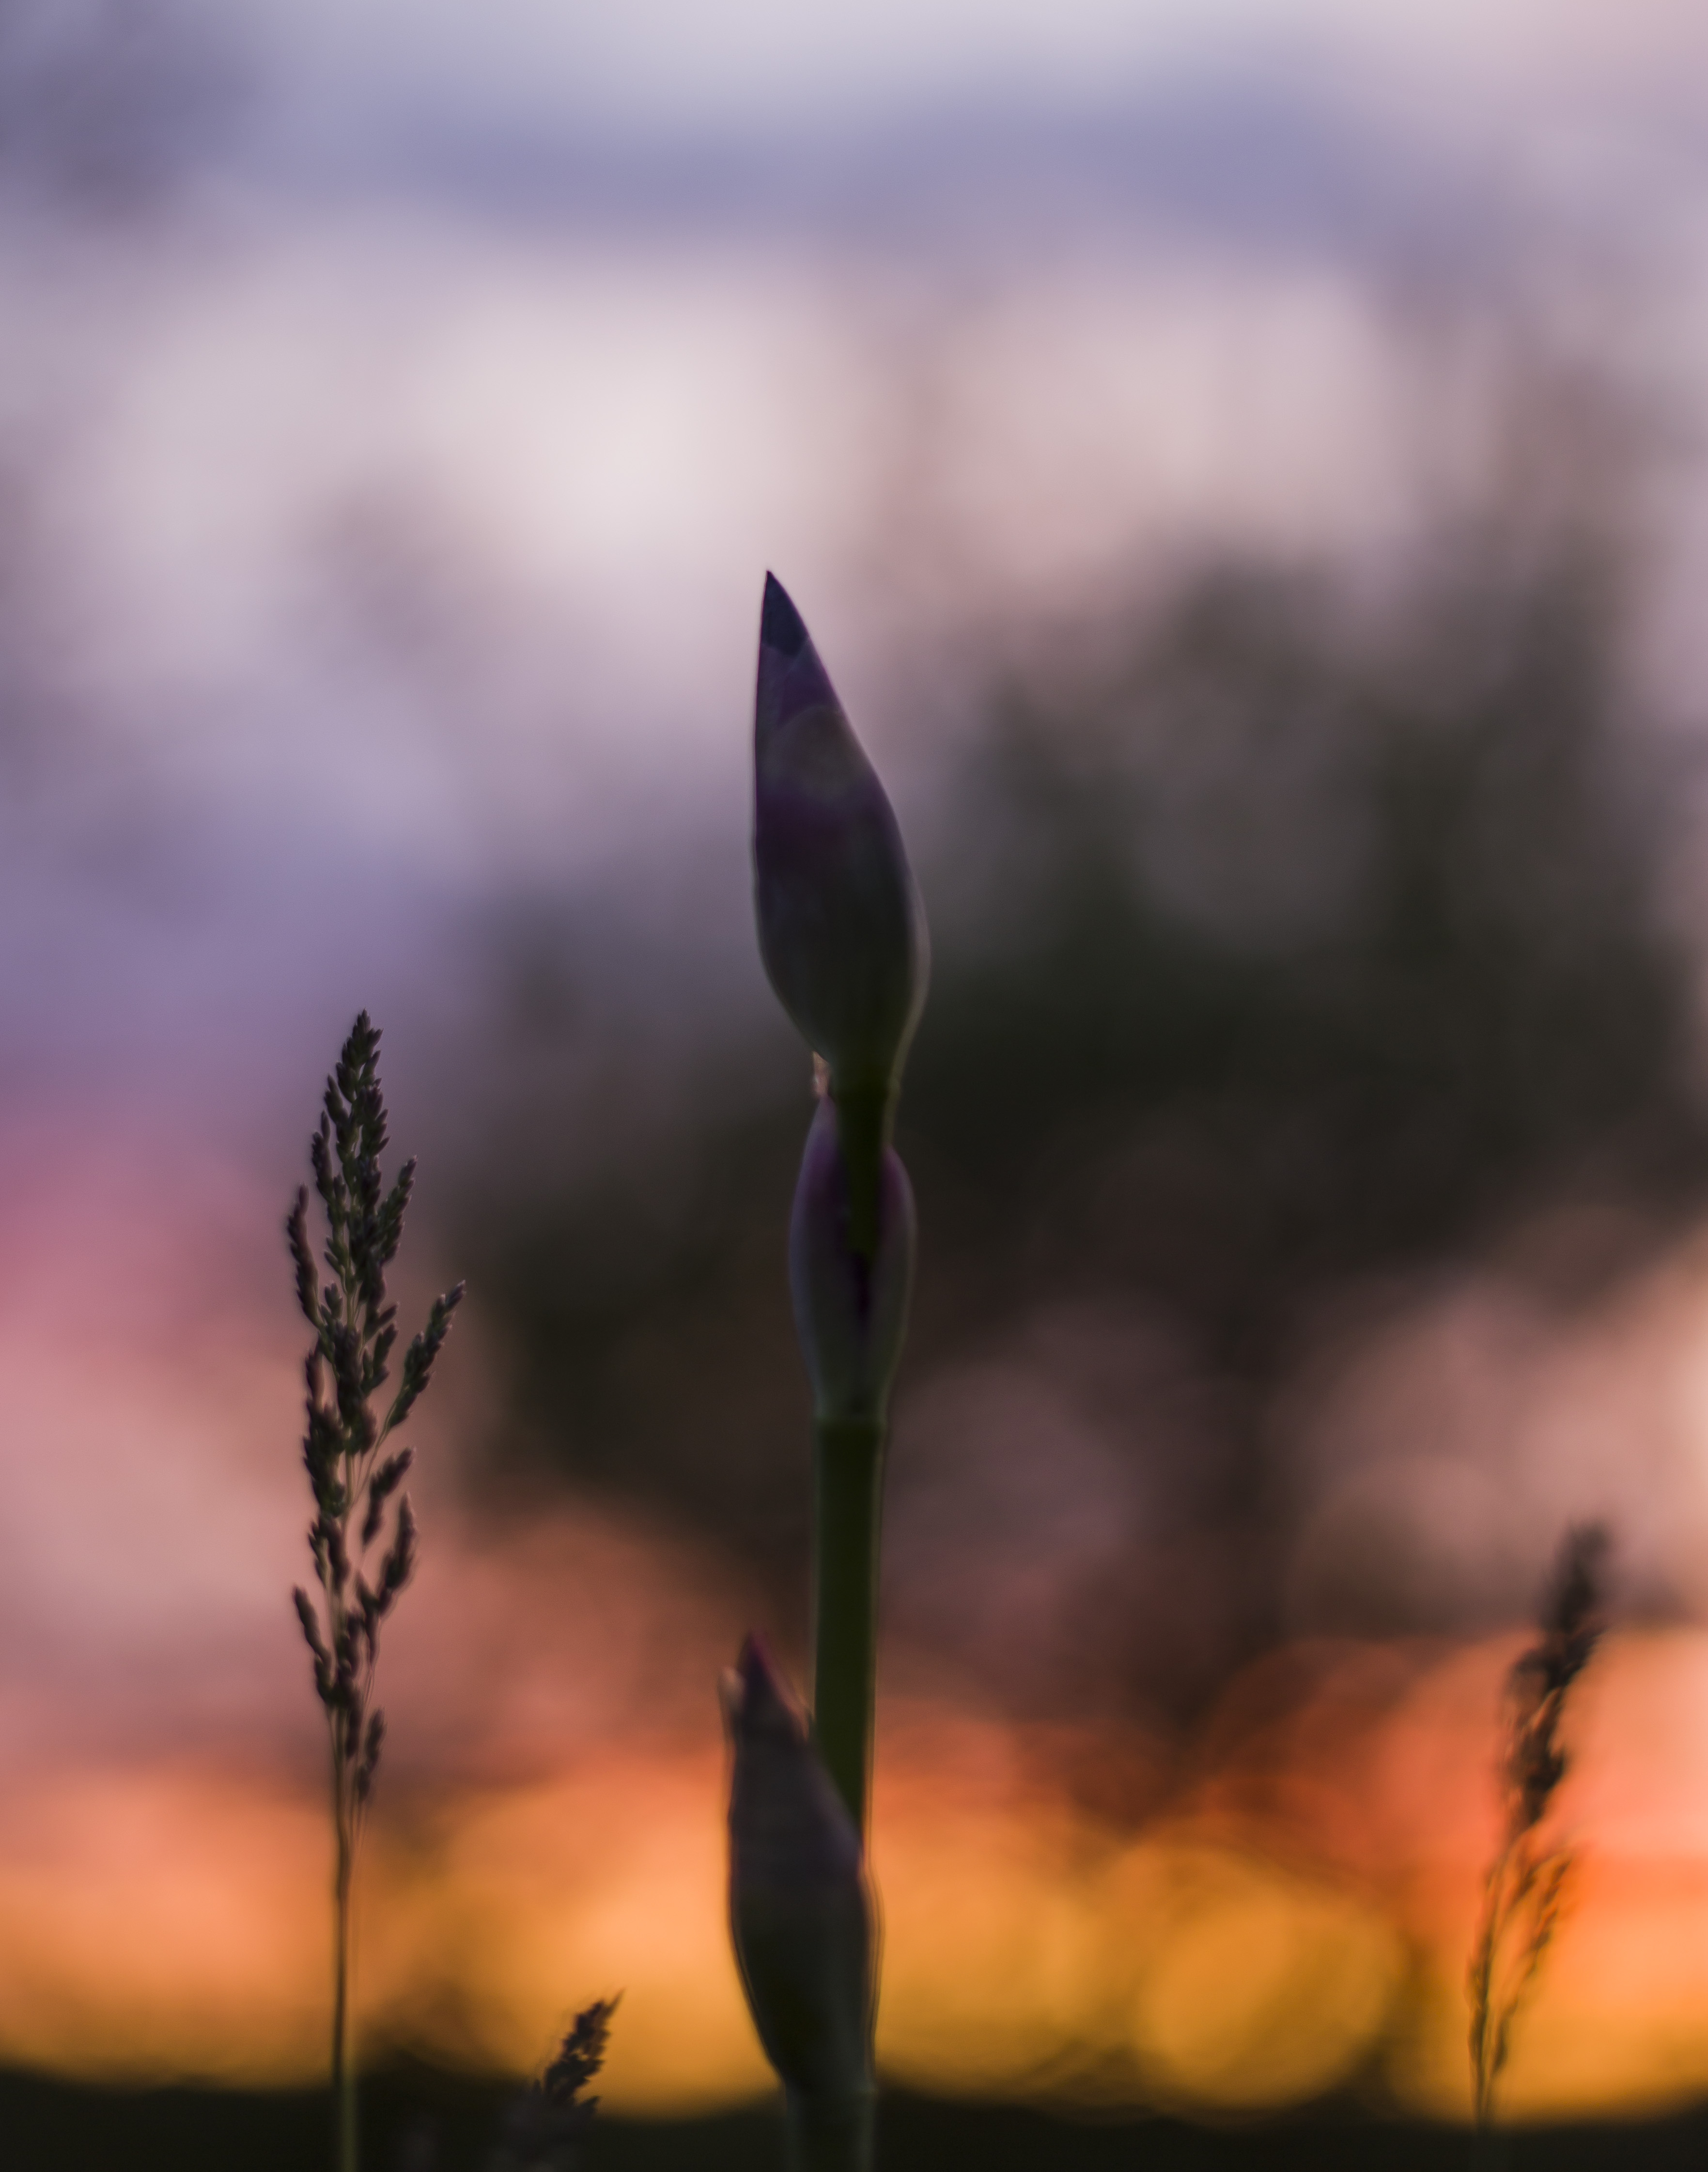
natural, flower, night, lilac, sky, plant, atmosphere, cloud, grass family, spring, dusk, plant stem, photography, evening, flowering plant, sunset, wildflower, bud